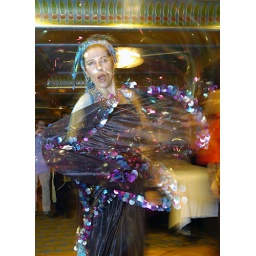
An Arabian woman was performing belly dancing at Pharaoh boat on the Nile river in Cairo.